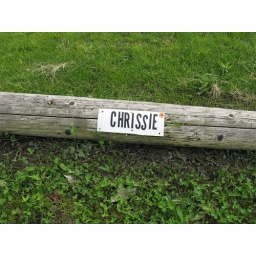
First pit stop on the road trip to Medford was at a truck stop in Coburg. In the adjacent field, these.